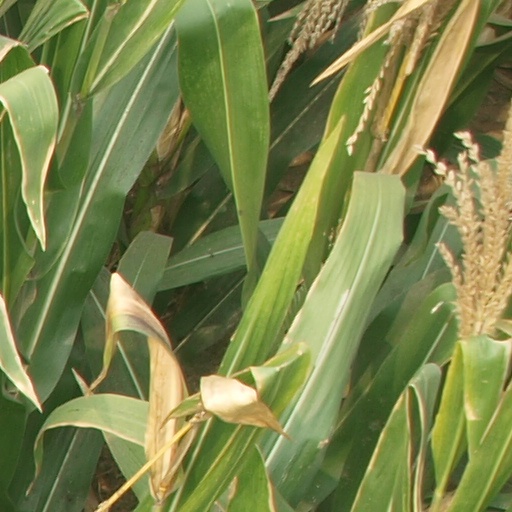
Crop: maize; corn